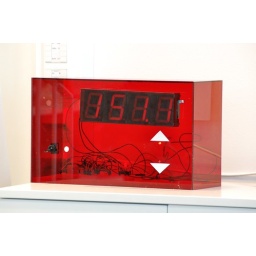
The red box built by TV4